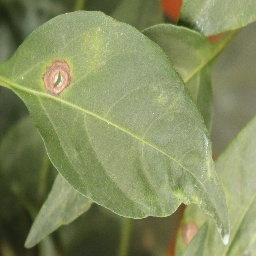
Label: cercospora